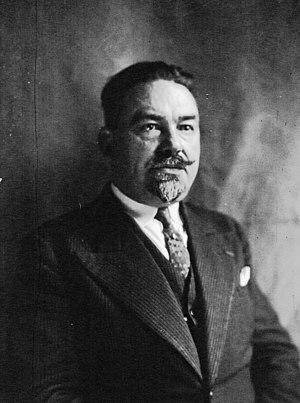
Lucien Salette est un homme politique français né le 10 août 1879 à Sète et décédé le 9 mars 1937 à Sète.